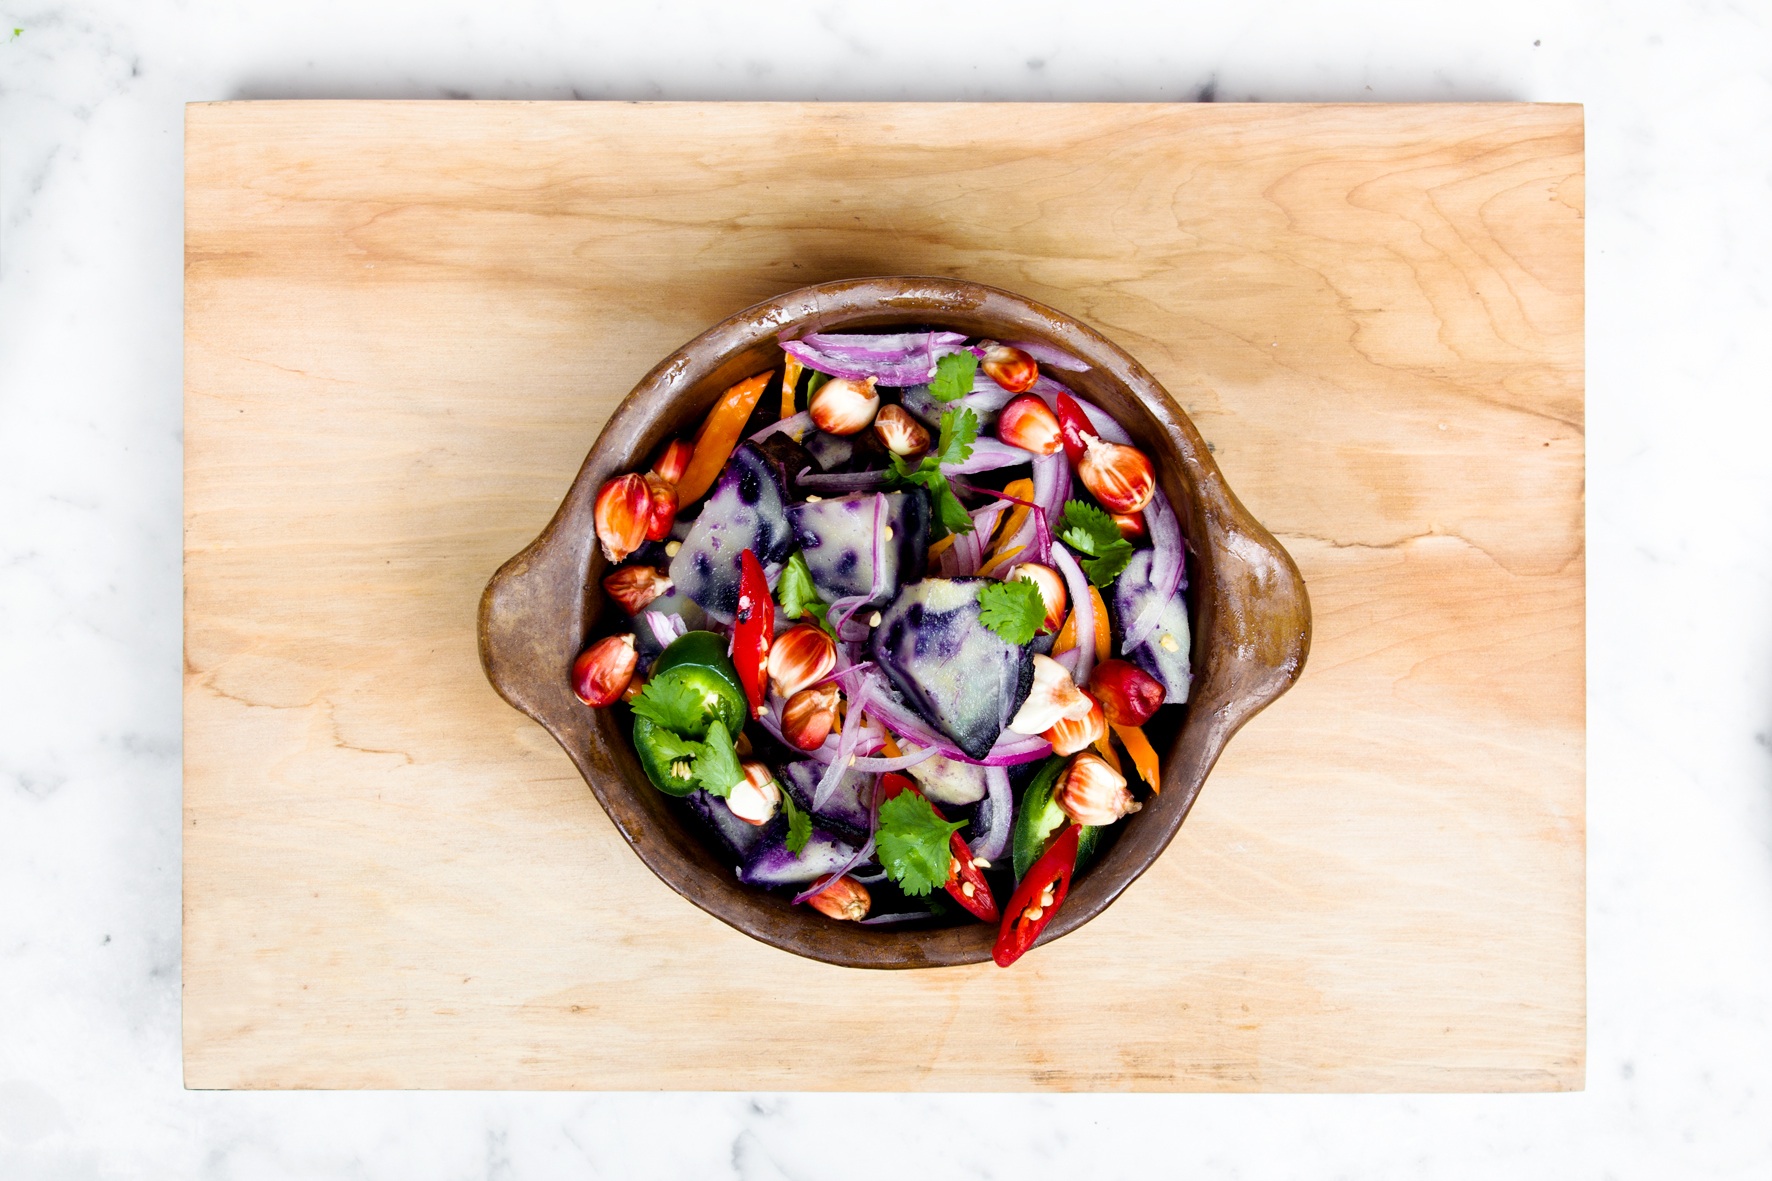
flower, petal, glass, bowl, dish, meal, food, salad, material, jewellery, art, fashion accessory